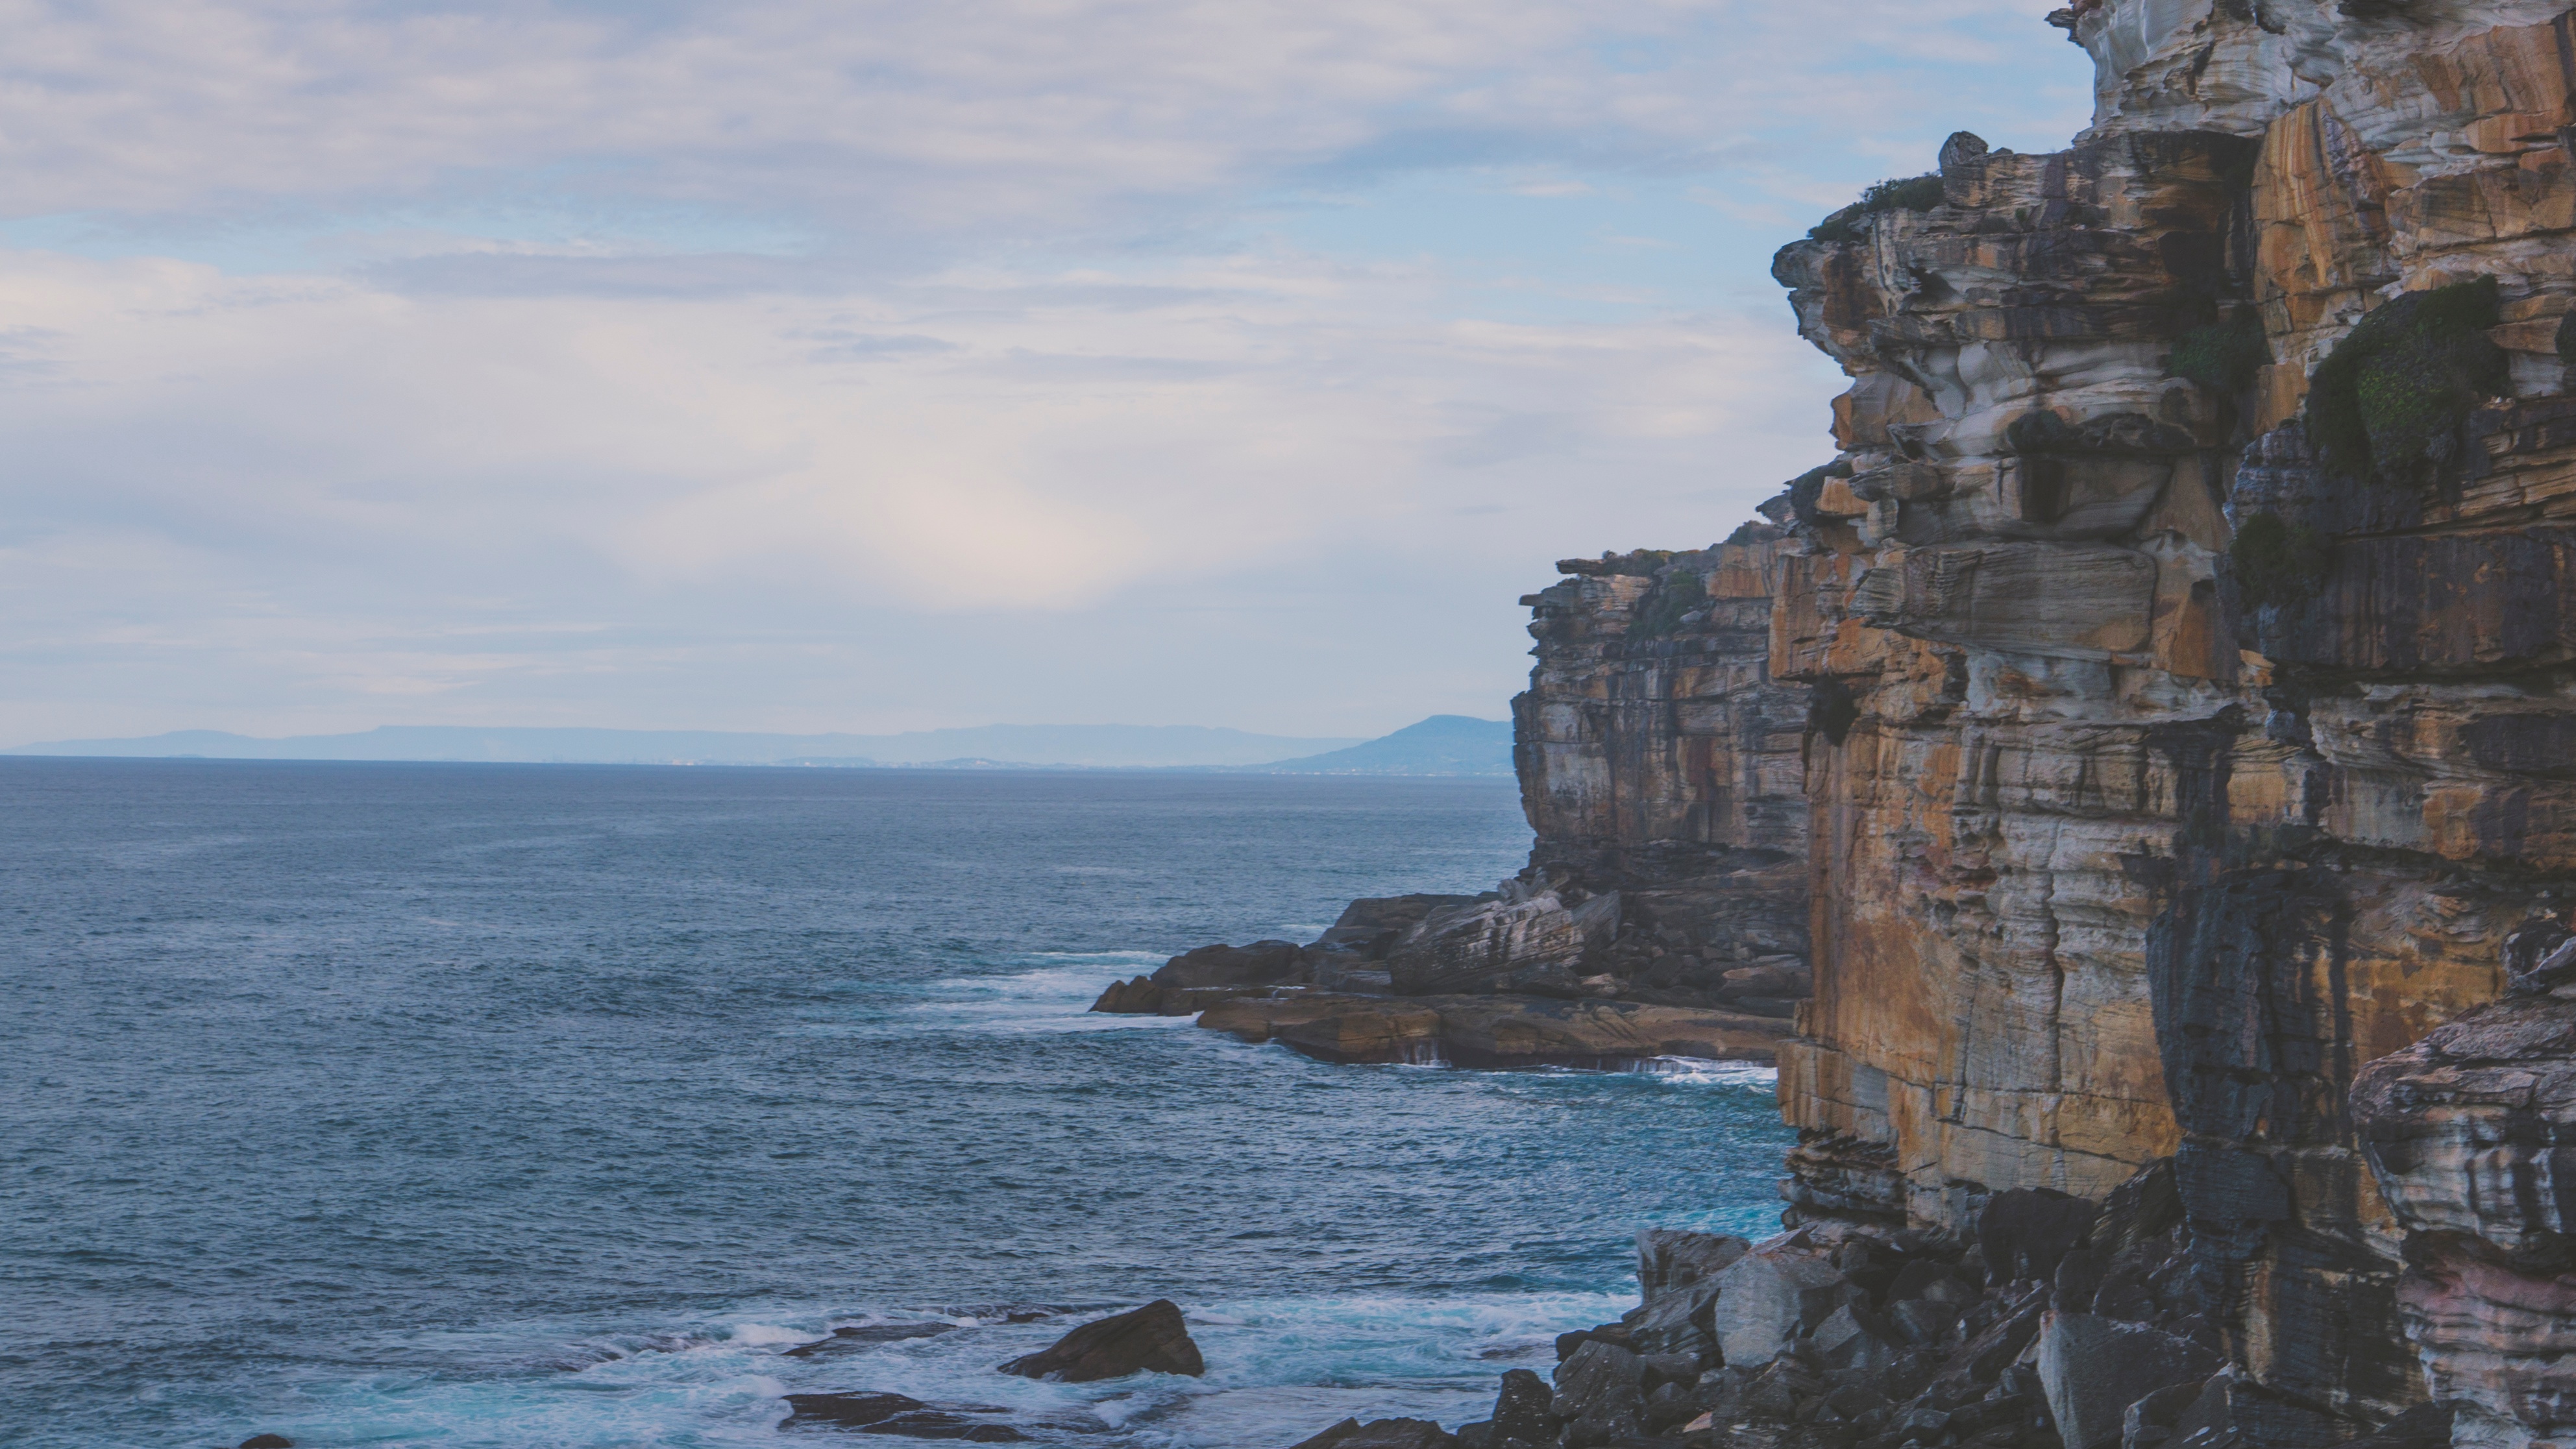
sea, coast, rock, ocean, shore, formation, cliff, tower, bay, stack, terrain, cape, landform